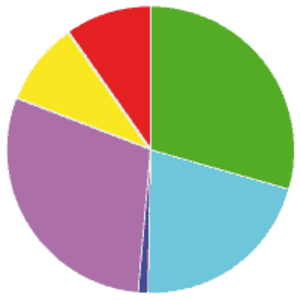
Gâteau actionnariat ""la télé"""
La Télé est une chaîne de télévision suisse romande diffusant de l'actualité ainsi que des magazines généralistes. La chaîne est disponible en haute définition sur les réseaux Swisscom TV, Citycable, UPC Cablecom et Net+.